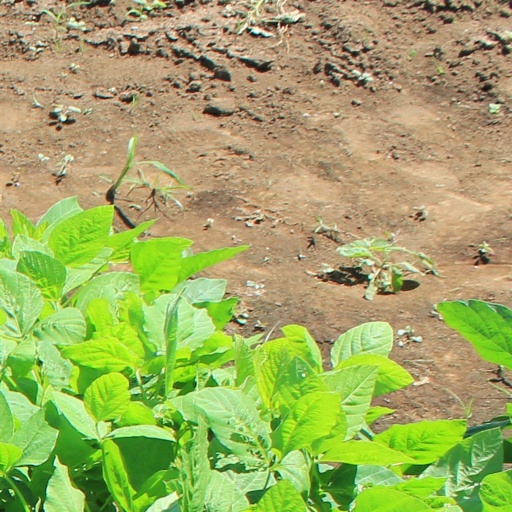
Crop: soybean